Honoratus Bonnevie (politician)

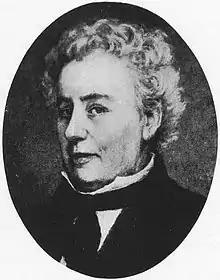
Honoratus Bonnevie

He was the son of district stipendiary magistrate Niels Cornelius Bonnevie (1756–1836). His great-grandfather had migrated to Norway from Antibes, France, and he was a grandson of Honoratus Bonnevie and a nephew of Andreas Bonnevie.